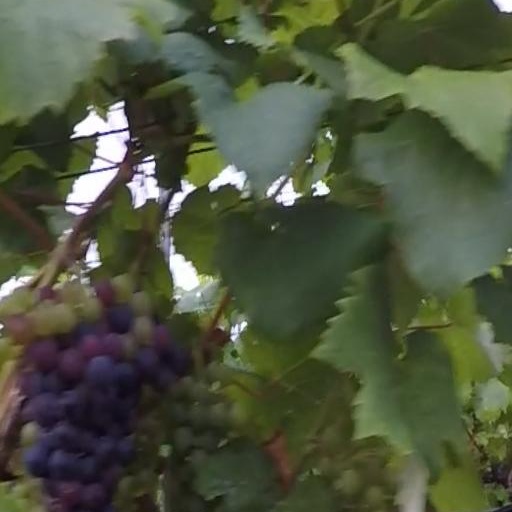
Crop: grape